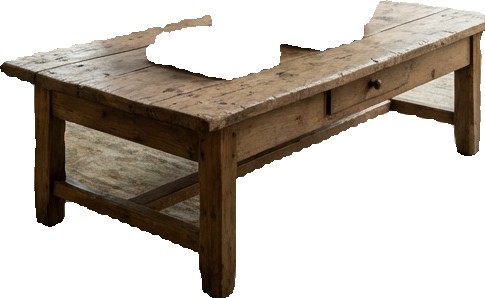
Surface category: table